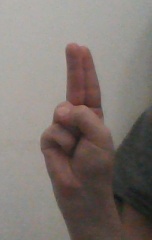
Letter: taa